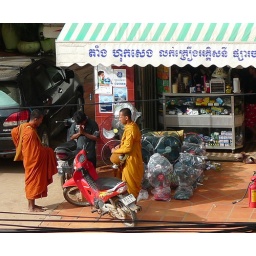
Monks wander in the street and some locals come out of their house to worship.